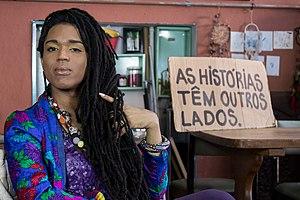
Erica Malunguinho da Silva, née le 20 novembre 1981, est une femme politique brésilienne. Élue au Congrès le 7 octobre 2018, elle est la première personne transgenre à y siéger.